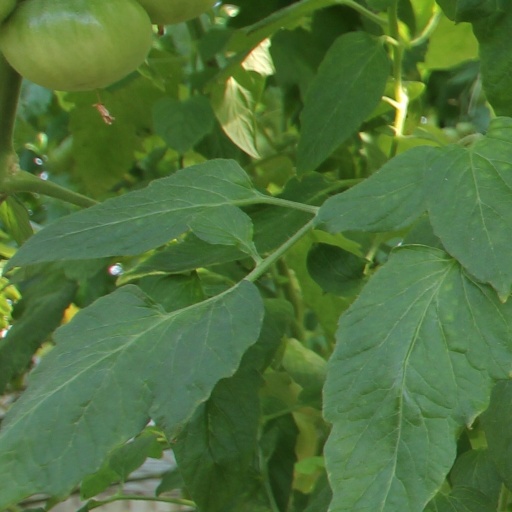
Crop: tomato